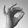
ASL letter: F